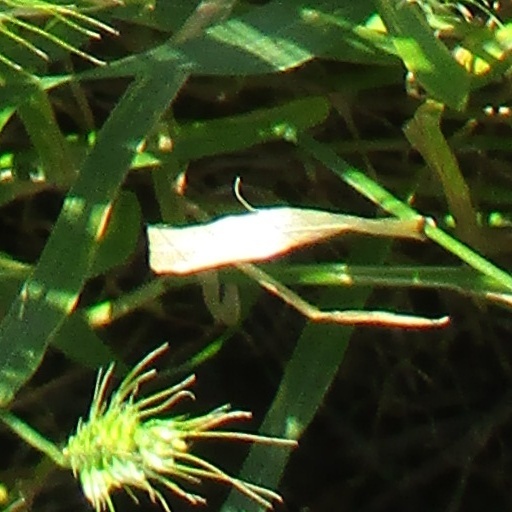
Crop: wheat